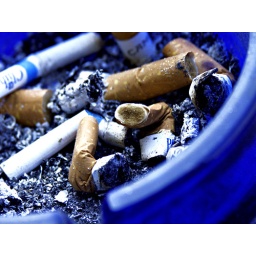
The ash-tray in the office balcony